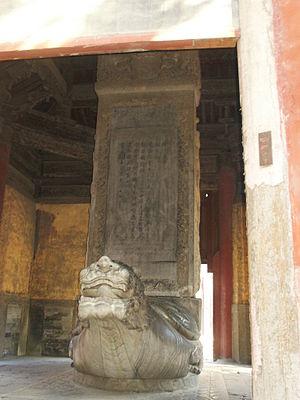
Tablette en pierre déposée sur le dos d'un bixi au Temple de Confucius de Pékin, Chine.